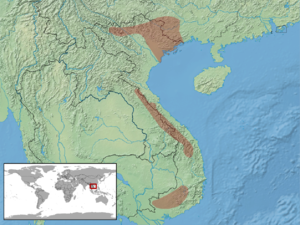
Boiga guangxiensis est une espèce de serpents de la famille des Colubridae.